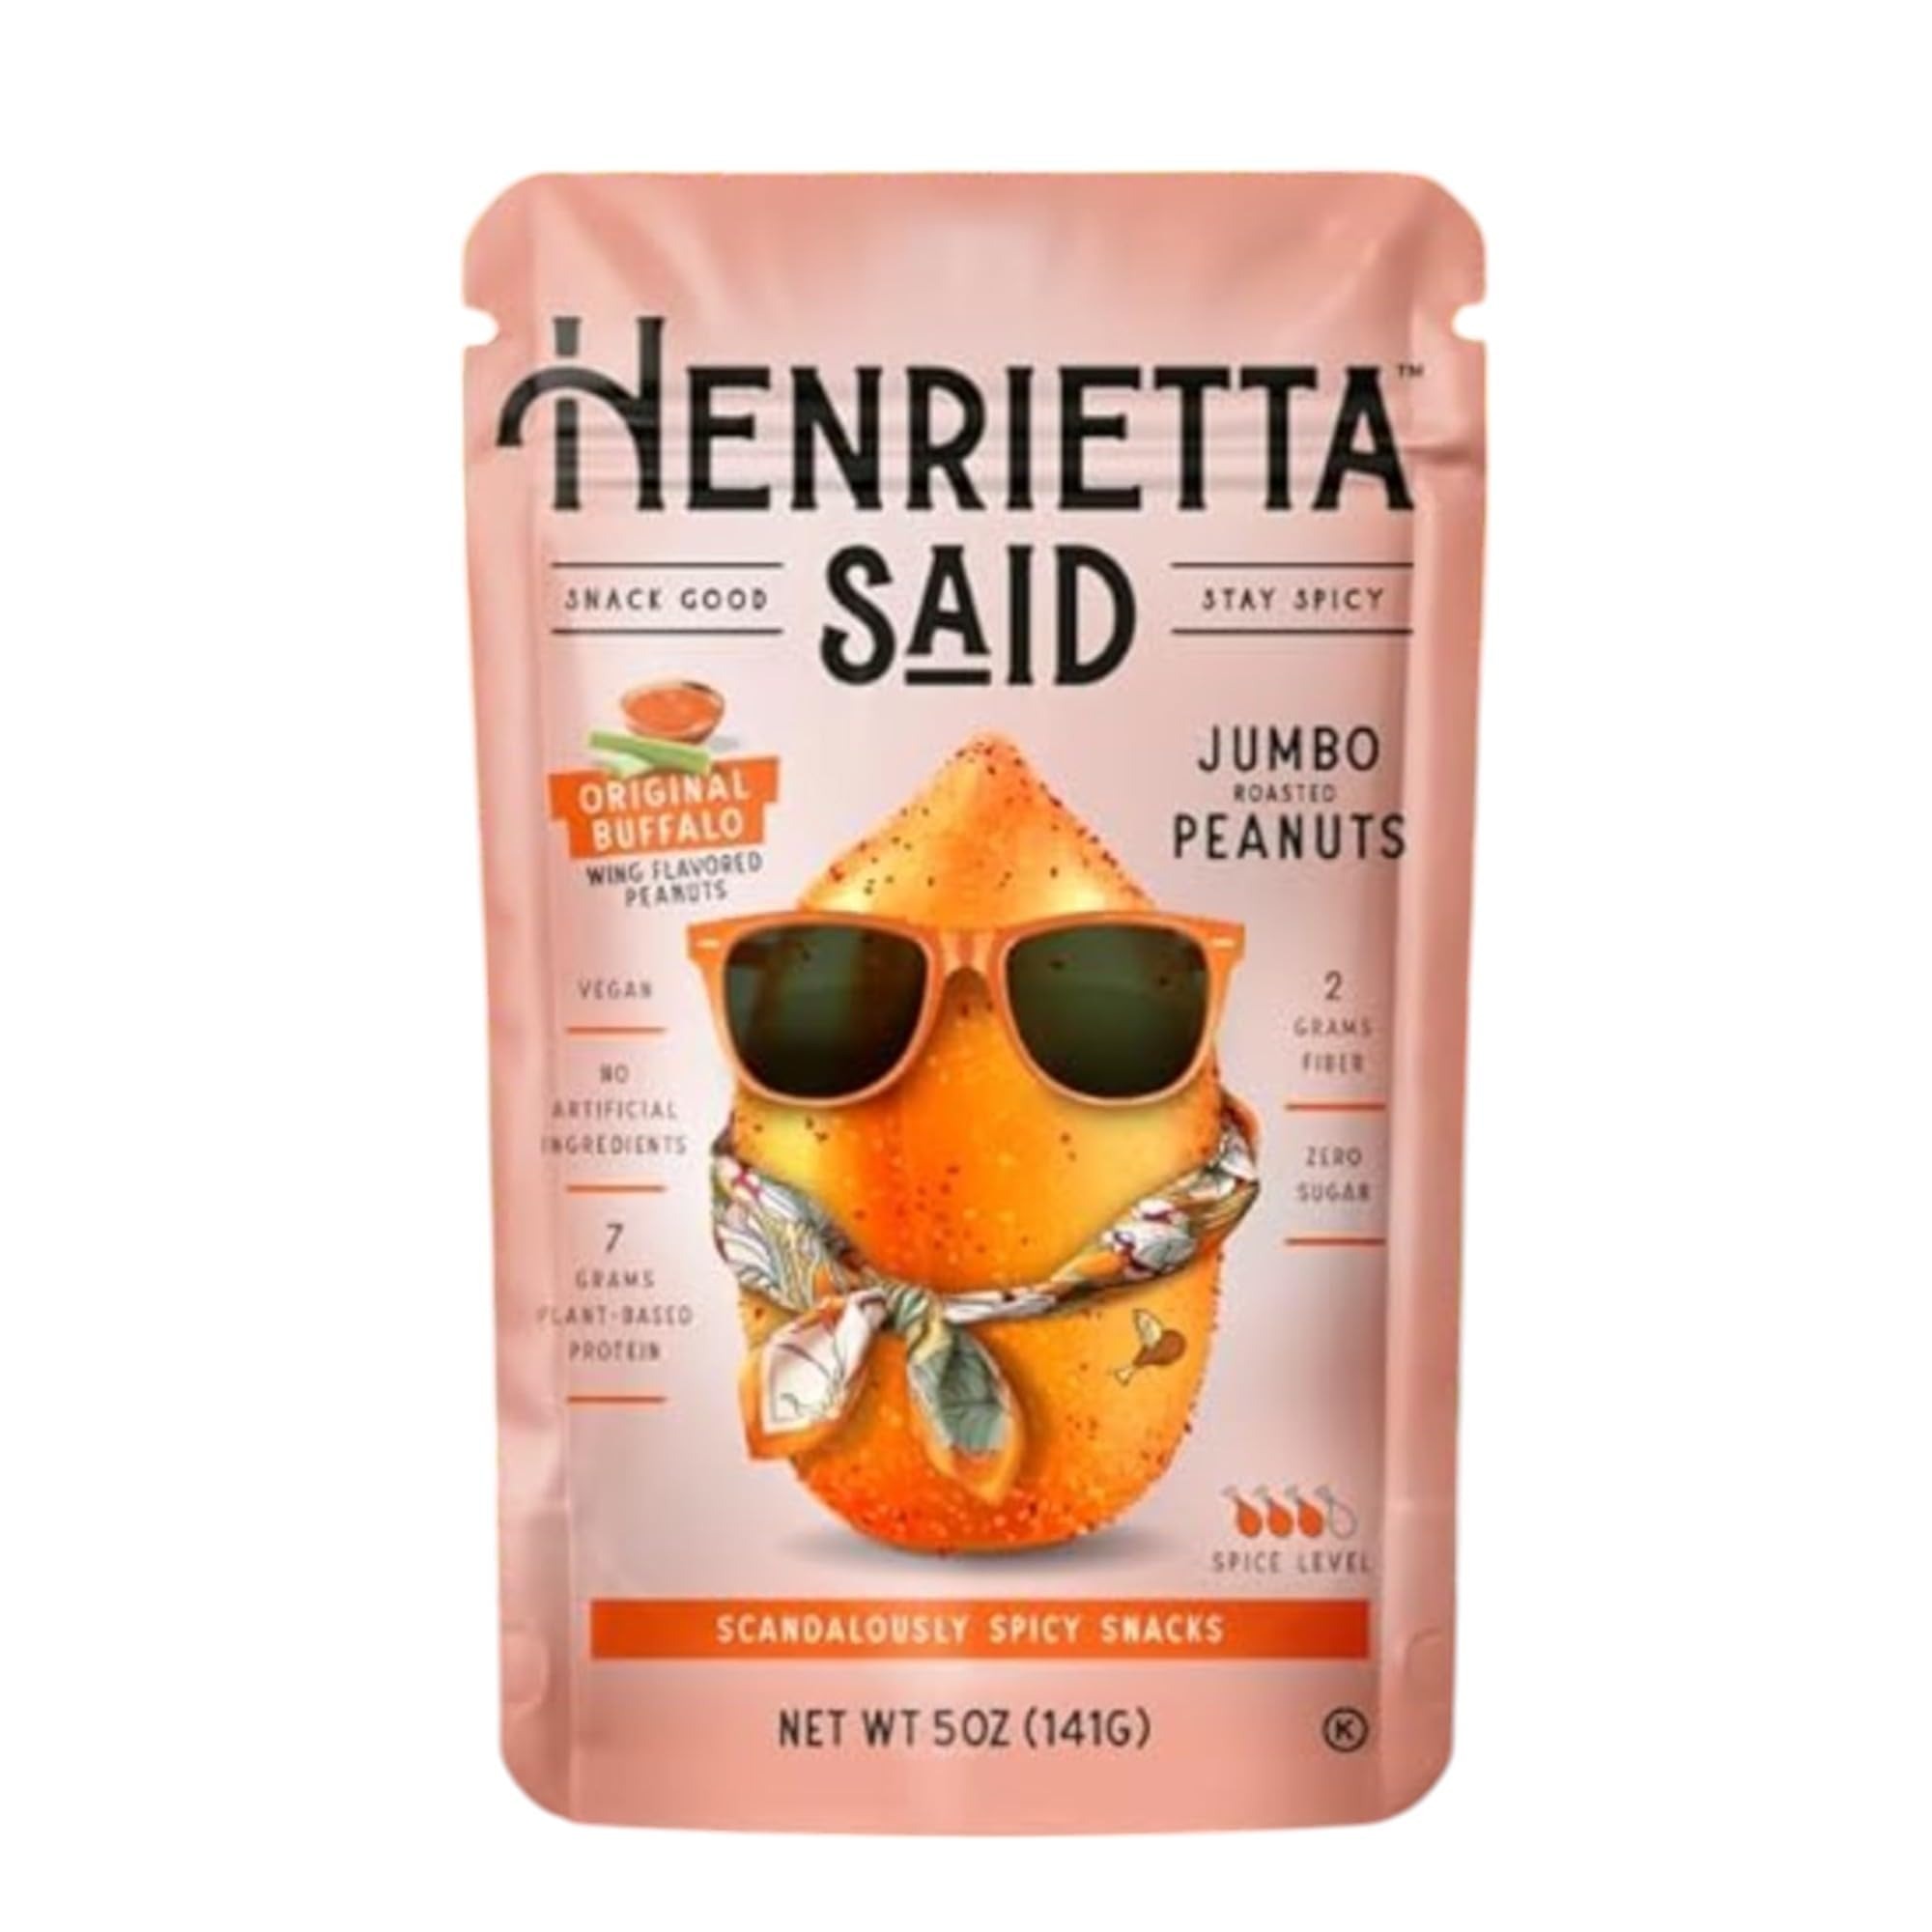
Item Name: Henrietta Said Original Buffalo Roasted Peanuts, 5 OZ
Bullet Point 1: Satisfy Wing Cravings: Once it’s on your mind, there’s no shaking that craving for savory snacks like chicken wings. Indulge your senses with Henrietta Said scandalously spicy wing-flavored peanuts—bold flavors by Truly Good Foods. Our innovative vegan snack-creation team has crafted just-right roasted nut seasonings to delight and satisfy every salty craving. Stock up on all four delectable flavors…you never know which mood will strike at home or on the go.
Bullet Point 2: Beyond Mainstream Munchies: Leave the chips behind—you deserve an upgrade! Discover the irresistible allure of uniquely seasoned crunchy nuts, roasted to perfection and covered in tasty wing-inspired spice blends. We use only top-quality Super XL Virginia variety peanuts and select herbal seasonings. Pure plant-based protein (naturally gluten-free & keto-friendly) and a great source of fiber, healthy oils, vitamins B and E, minerals, and antioxidants. A win-win for taste buds and wellness.
Bullet Point 3: High-Flying Flavors: Spread your wings and let the flavors soar with bodaciously bold flavor choices that thrill to the gills. Embrace the audacious taste of truly captivating peanut snacks. The OG that started it all, Original Buffalo offers a timeless blend of garlic, cayenne, & paprika seasonings as classic as it is wild. Henrietta Said’s flagship peanuts seem to get better every time you dig in. ENJOY!
Bullet Point 4: Why Henrietta Said: With a subtle nod to “HEN” we pay homage to our chicken-wing inspired flavors, while the classic southern name “Henrietta” reflects our treasured family roots and proudly women-owned status. A flirty, feisty, and unabashedly daring production with lots of warmth & down-home hospitality—each scrumptious bite celebrates heritage, boldness, and confidently savory flavors.
Bullet Point 5: Truly Good Foods Is On A Mission: We've been a family-owned business since 1977—on a mission to break quality snacks out of their shells and present them in totally new and creative ways. Innovative treats are truly our forte! We’re honored to offer worldwide snack connoisseurs Henrietta Said wing-flavored vegan peanut packs (4 5-ounce bags included) with the sassy sophistication of the South in every zesty bite.
Product Description: Wing-Style Adventures Of A Daring Peanut: In the world of natural healthy snacks, peanuts are a longtime favorite. And in the world of appetizers and party foods, spicy flavored chicken wings are popular menu items. We’ve taken the best of both worlds, creating a culinary adventure of epically bold proportions. Plant-based protein snack power has never been tastier! An Abundance of Zesty Delights: Your order includes four 5-ounce packages, totaling 20 ounces of pure snacking satisfaction. Dive into the scandalous world of Henrietta Said, where every bite is a delectable invitation to relish life's vibrant flavors. Southern Appeal: Pamper your taste buds, celebrate southern charm, and explore the world of delicious wing-inspired jumbo peanuts. Join the spice party that's rewriting the rules of snacking, one daring flavor at a time. Try every wildly good flavor: Original Buffalo, Lemon Pepper, Ancho Kimchi, & Nashville Hot Chicken With Pickle. Modern Sensation: Today’s snackers want more from each morsel. And when you think about it, shouldn’t we all? Let’s demand intensely tasty, all-natural foods in an exciting array of flavors. Quality jumbo peanuts offer a slew of nutritional benefits for wellness—and satisfying your flavor cravings boosts joy & wellbeing every day. Truly Goodness: Level up your superfood treats with Henrietta Said Scandalously Spicy Wing-Flavored Peanuts. This innovative taste adventure is brought to you by Truly Good Foods, a renowned name in premium snacking experiences since 1977. Henrietta Said captures the true essence of bold flavors and southern hospitality, elevating your snacktime moments to new heights.
Value: 5.0
Unit: Ounce

Price: 4.49